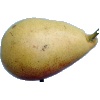
Label: Pear 2